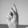
ASL letter: K